Cripple Creek-Victor Junior/Senior High School

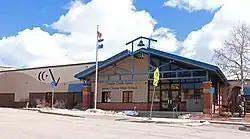
The school's main entrance area

Cripple Creek-Victor Junior/Senior High School is a high school in Cripple Creek, Colorado, United States, also serving the city of Victor. It is the sole high school in the Cripple Creek-Victor School District RE-1.